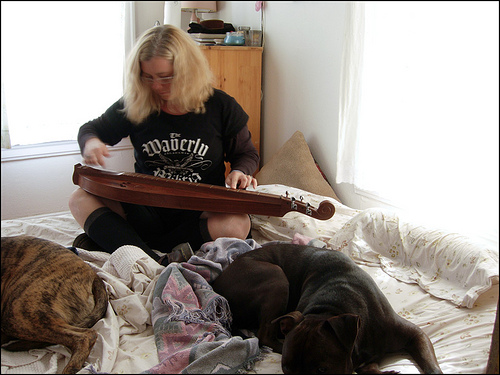
user: Given an image and a question. Answer the question in a short answer. Question: What is this woman tuning? Short Answer:
assistant: mandolin